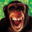
Label: chimpanzee